2014 Elk River chemical spill

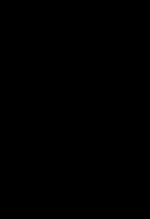
Chemical structure of 4-Methylcyclohexanemethanol.

4-Methylcyclohexanemethanol (MCHM), or more appropriately 4-methylcyclohexylmethanol, is an organic compound with the formula CHCHCHOH. Classified as an alcohol, it exists as two isomers with similar properties. MCHM is a colorless oil with an odor of licorice.